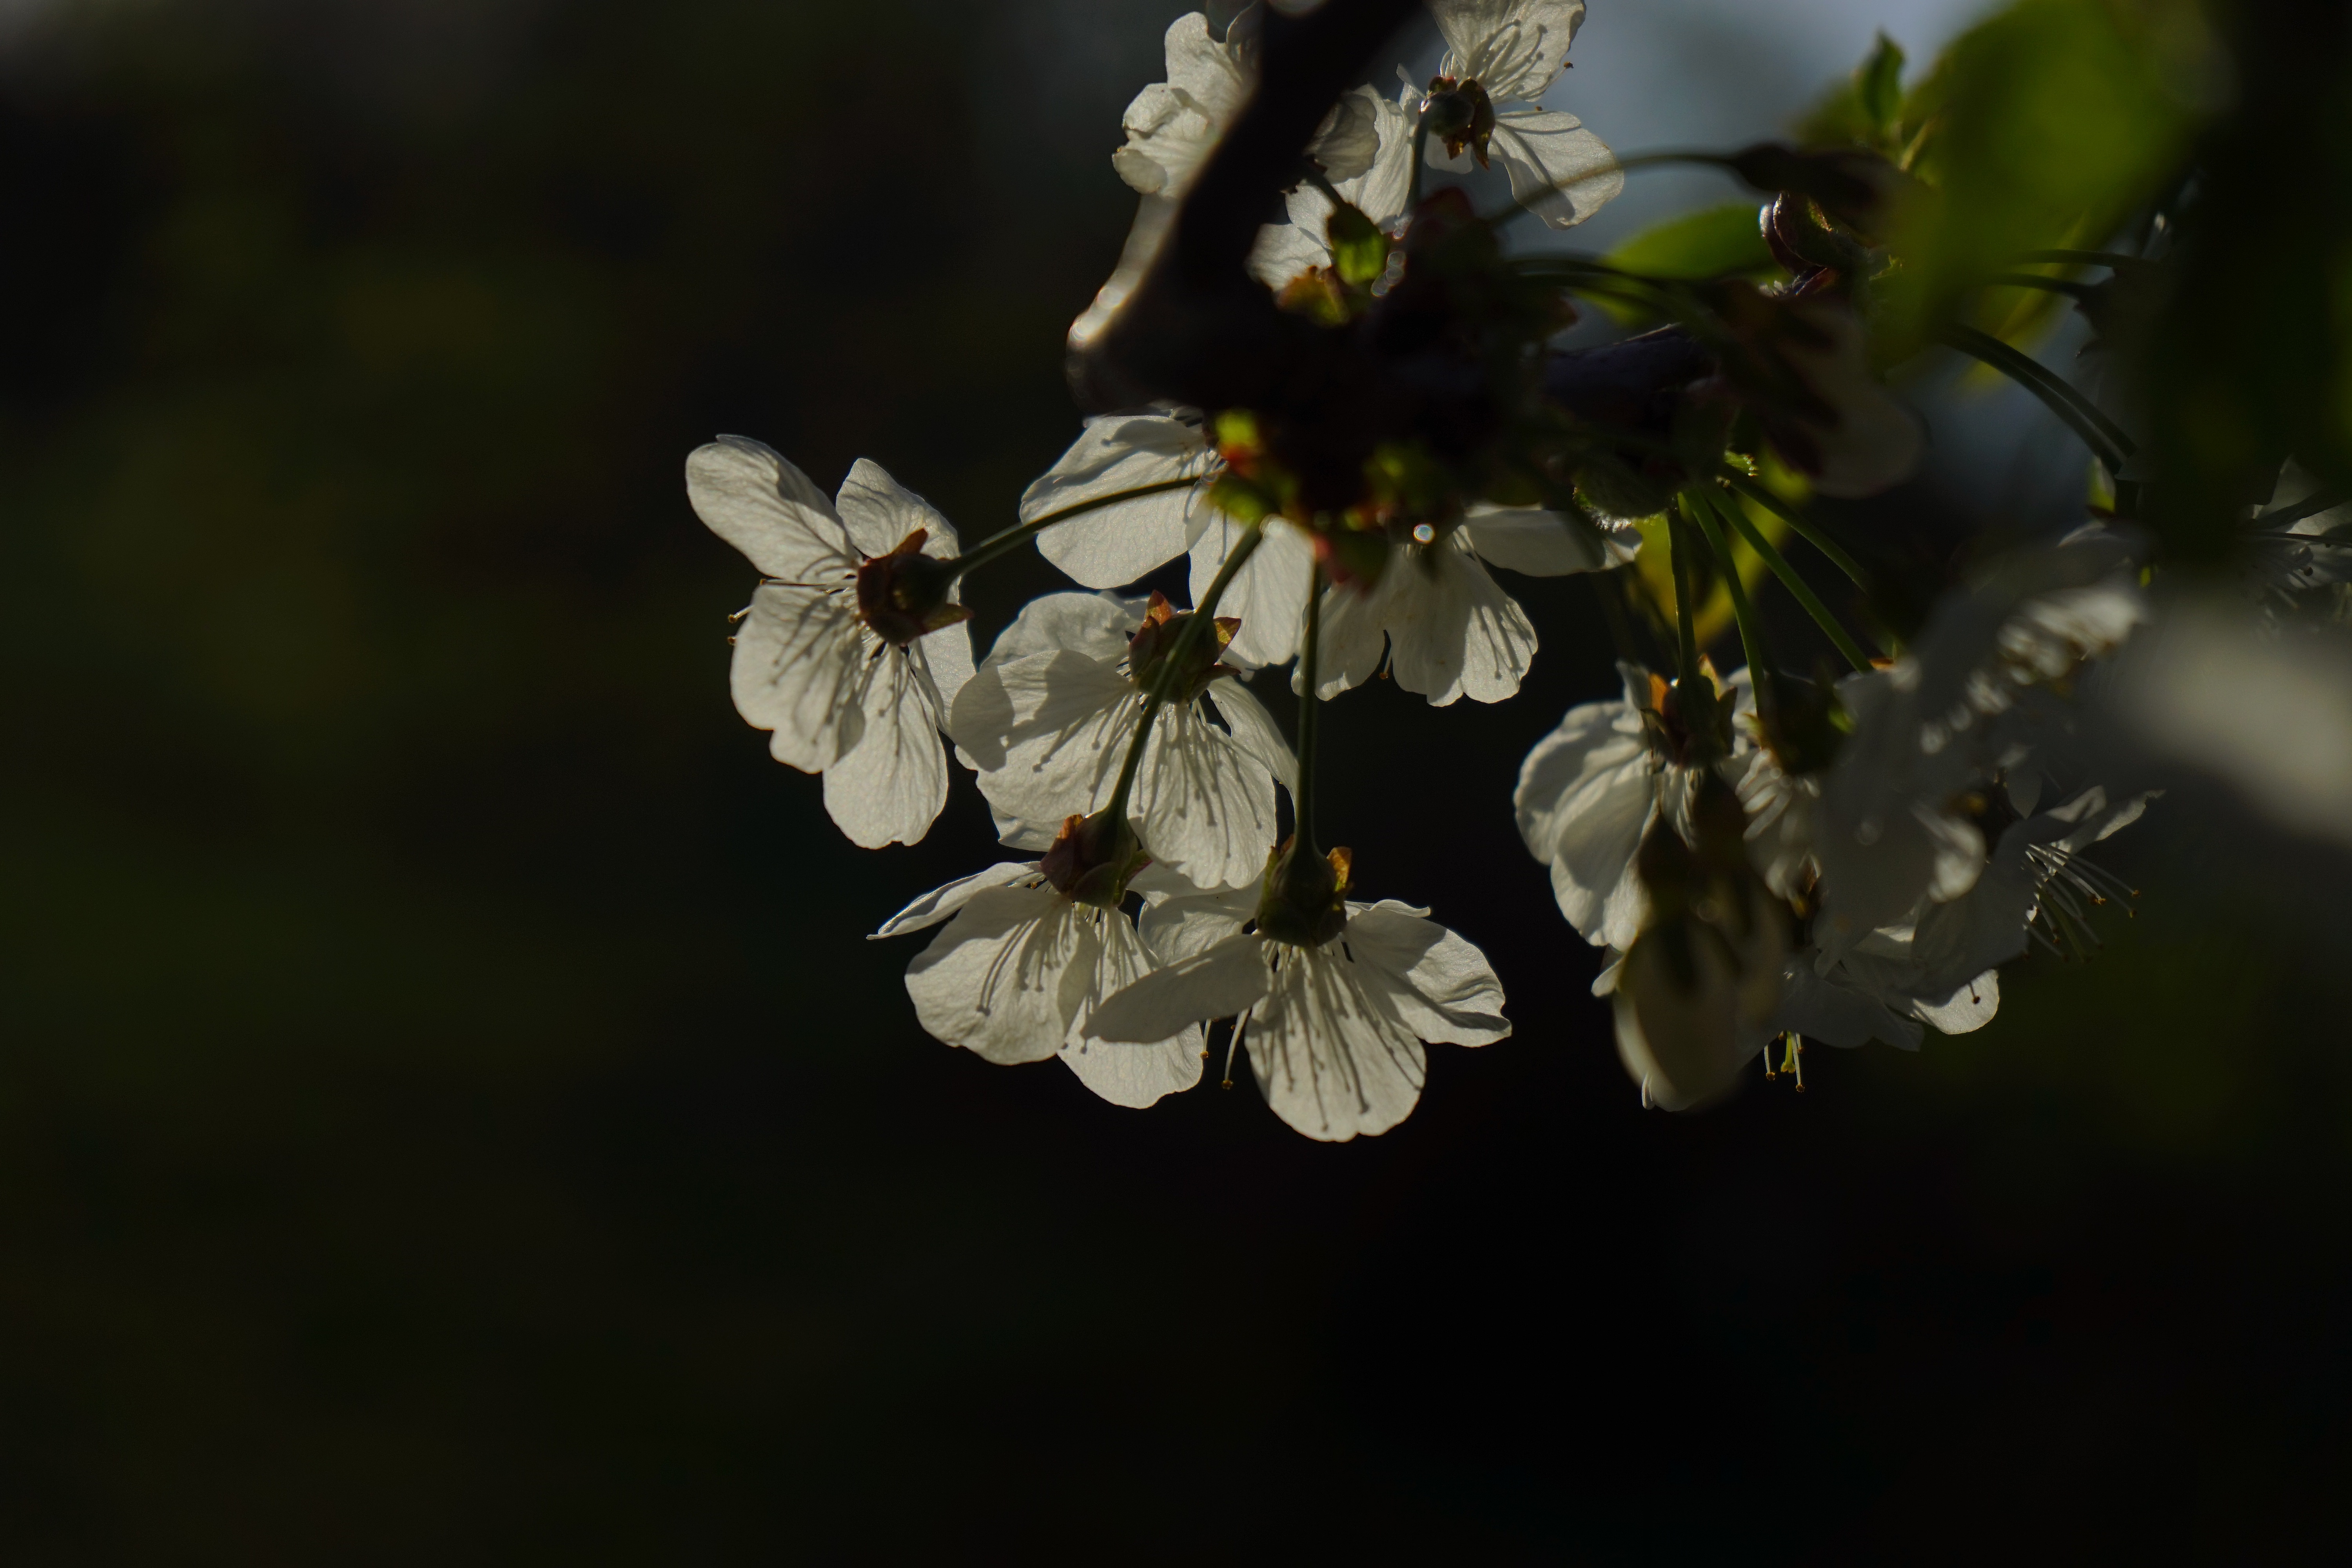
tree, nature, branch, blossom, plant, white, photography, sunlight, leaf, flower, petal, bloom, spring, green, produce, autumn, botany, flora, cherry blossom, twig, flowers, close up, shrub, cherry, macro photography, sunny day, flowering plant, spring day, plant stem, land plant